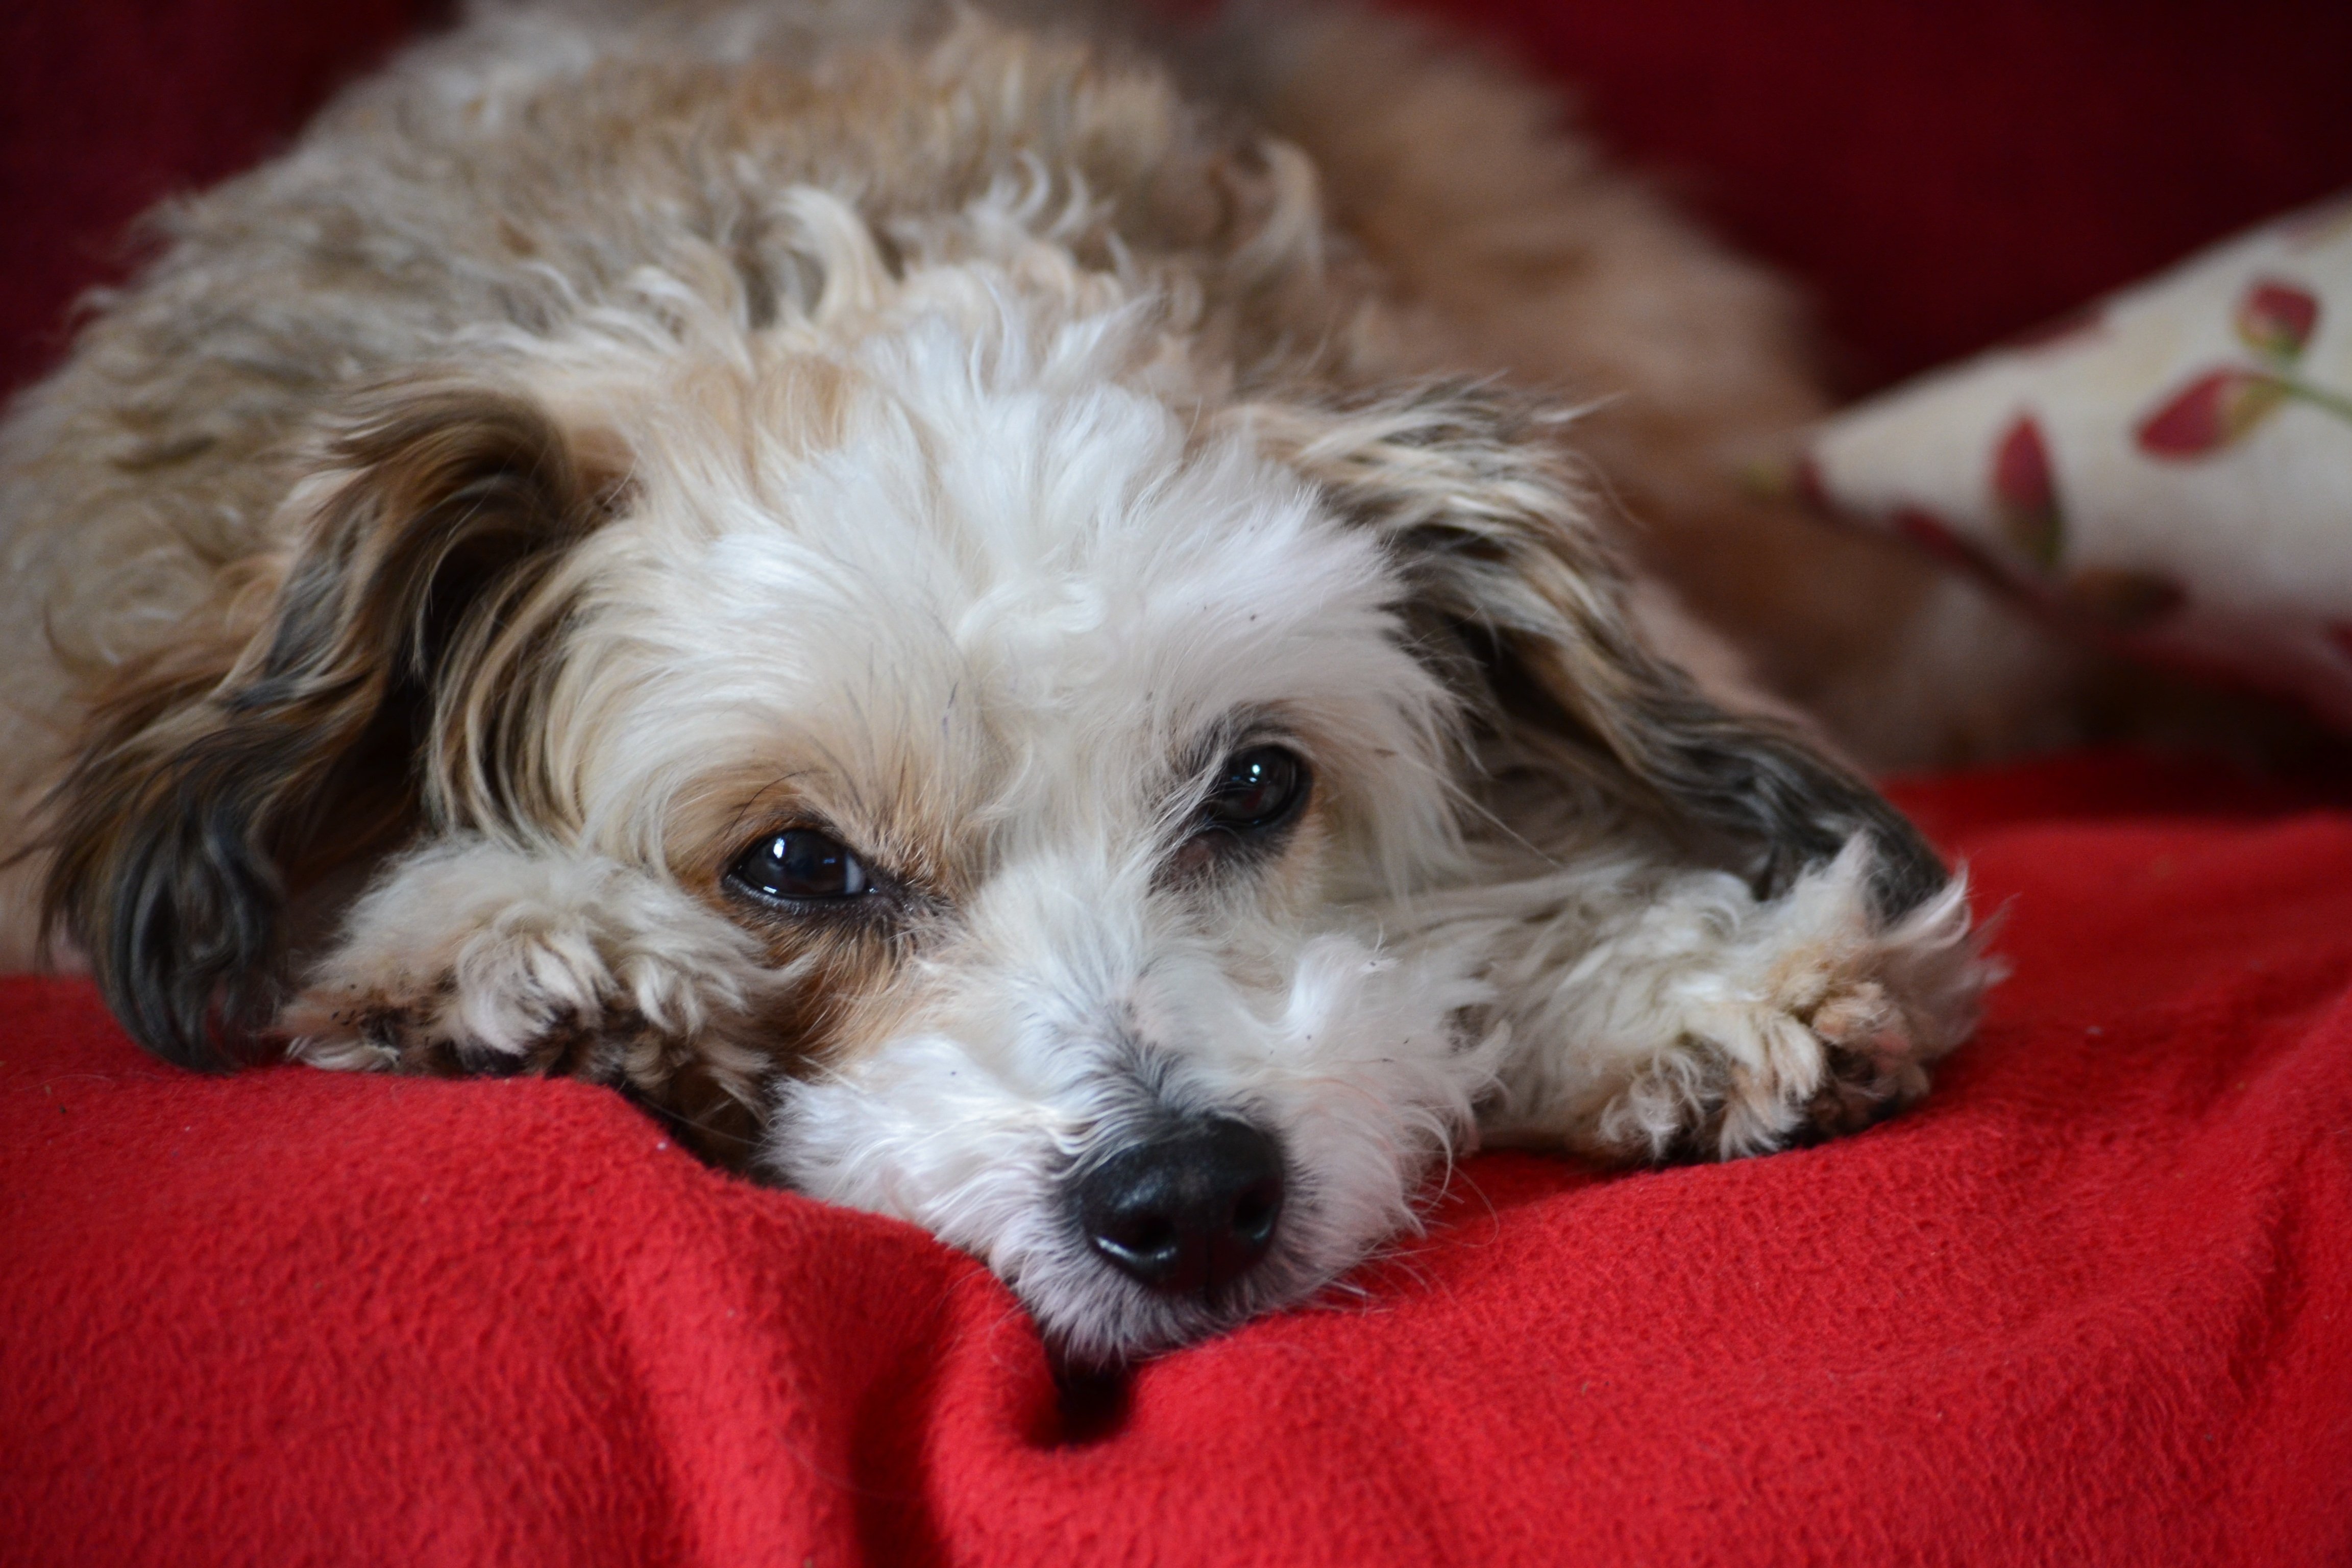
puppy, dog, animal, canine, pet, chinese, mammal, vertebrate, crested, dog breed, lhasa apso, powderpuff, breed, doggy, cavapoo, pedigree, maltese, bichon, miniature poodle, cockapoo, chinese crested, toy poodle, havanese, dog like mammal, carnivoran, schnoodle, dandie dinmont terrier, dog crossbreeds, morkie, cavachon, bolonka, poodle crossbreed